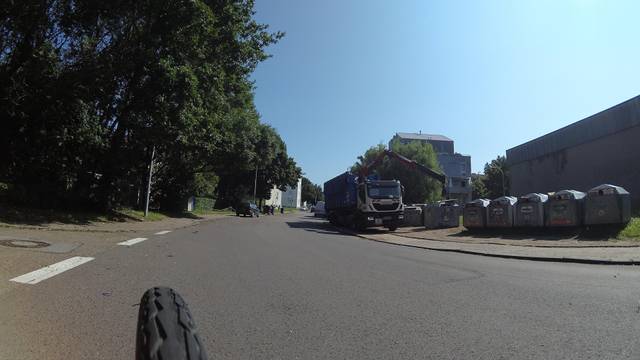
Region: Germany
Coordinates: 49.23, 6.965